The City and the Dogs

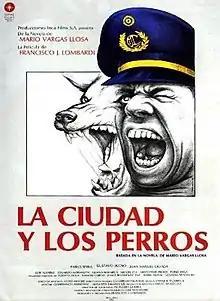
Film poster

The City and the Dogs is a 1985 Peruvian drama film directed by Francisco José Lombardi. It is based on "The Time of the Hero", a 1963 novel by Nobel Prize laureate Mario Vargas Llosa, which tells the story of a group of young military cadets at the Leoncio Prado Military Academy in Lima.